Banovići

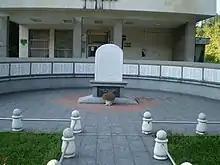
Monument dedicated to the shahids (martyrs) of Banovići

The city cinema hall has been renovated and bears a different name (BKC = Bosanski kulturni centar/Bosnian cultural centre).